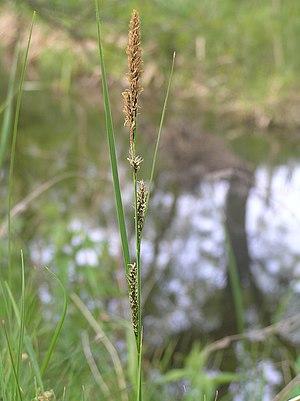
Cette liste de Tracheophyta de Bosnie-Herzégovine, ainsi que d’espèces introduites est un aperçu incomplet d’espèces de mousses, de fougères, de gymnospermes et d’angiospermes citées dans la littérature disponible en langues bosniaque, croate, serbe et serbo-croate. Cet aperçu n’inclue pas des espèces cultivées ni celles occasionnellement introduites.